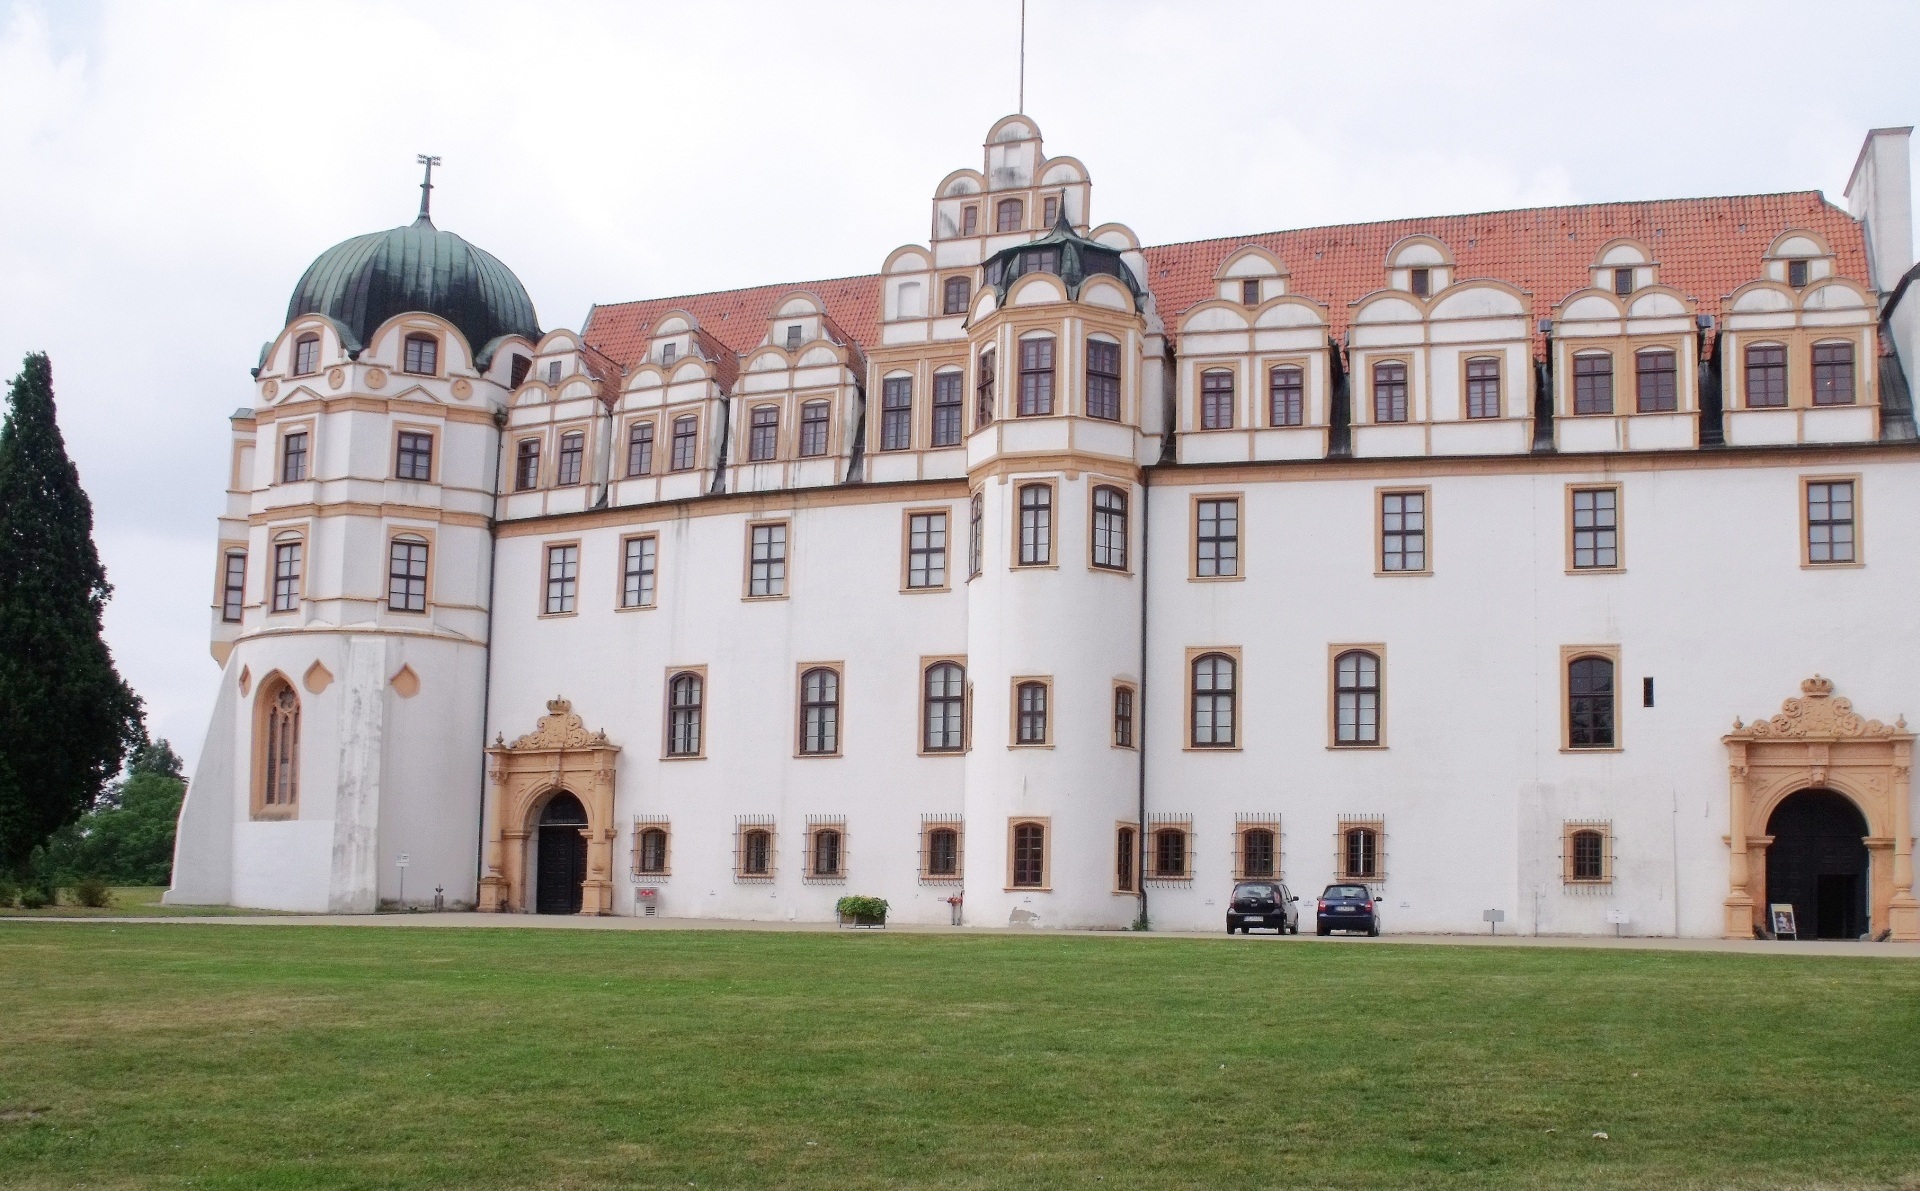
architecture, building, chateau, palace, home, castle, facade, monastery, estate, manor house, stately home, historic site, history of celle castle